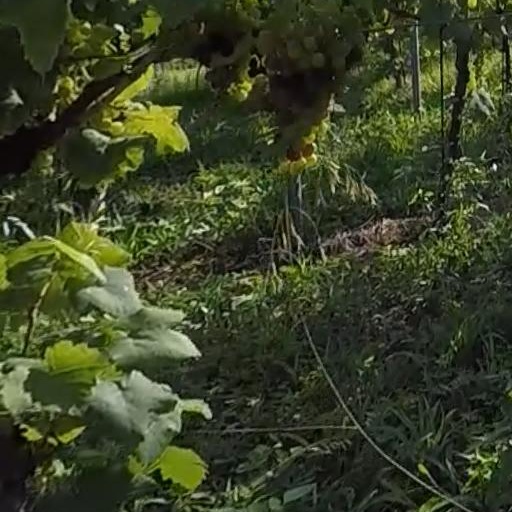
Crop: grape